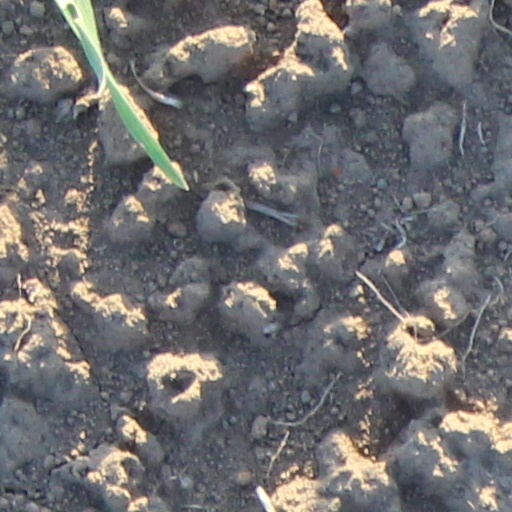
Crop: wheat